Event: Nepal Earthquake
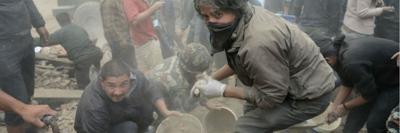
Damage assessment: damage